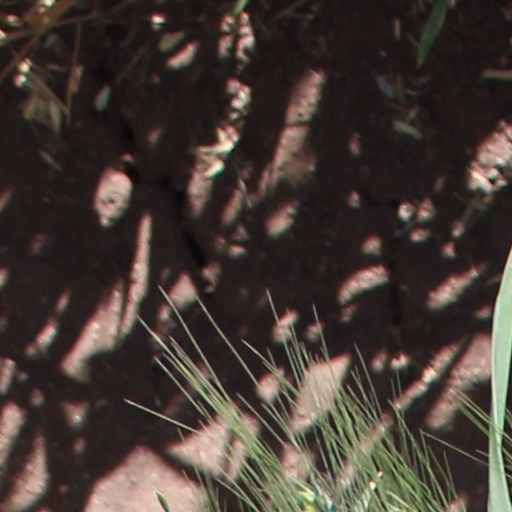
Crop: wheat